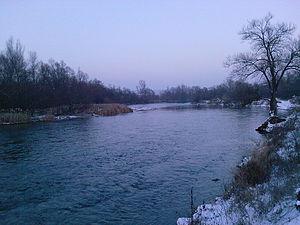
La Zapadna Morvava en hiver
La Zapadna Morava ou Morava occidentale est une rivière de Serbie. Sa longueur est de 308 km. Avec la Južna Morava, qu'elle rejoint un peu au nord de Stalać, elle forme la Velika Morava.